Charles R. Hook Sr.

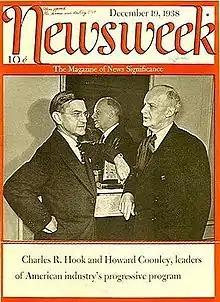
Hook and Howard Coonley in 1938.

Charles Ruffin Hook Sr. (July 12, 1880 - November 15, 1963) was an American industrialist, second president of Armco Steel Corp., and recipient of the Henry Laurence Gantt Medal in 1950.